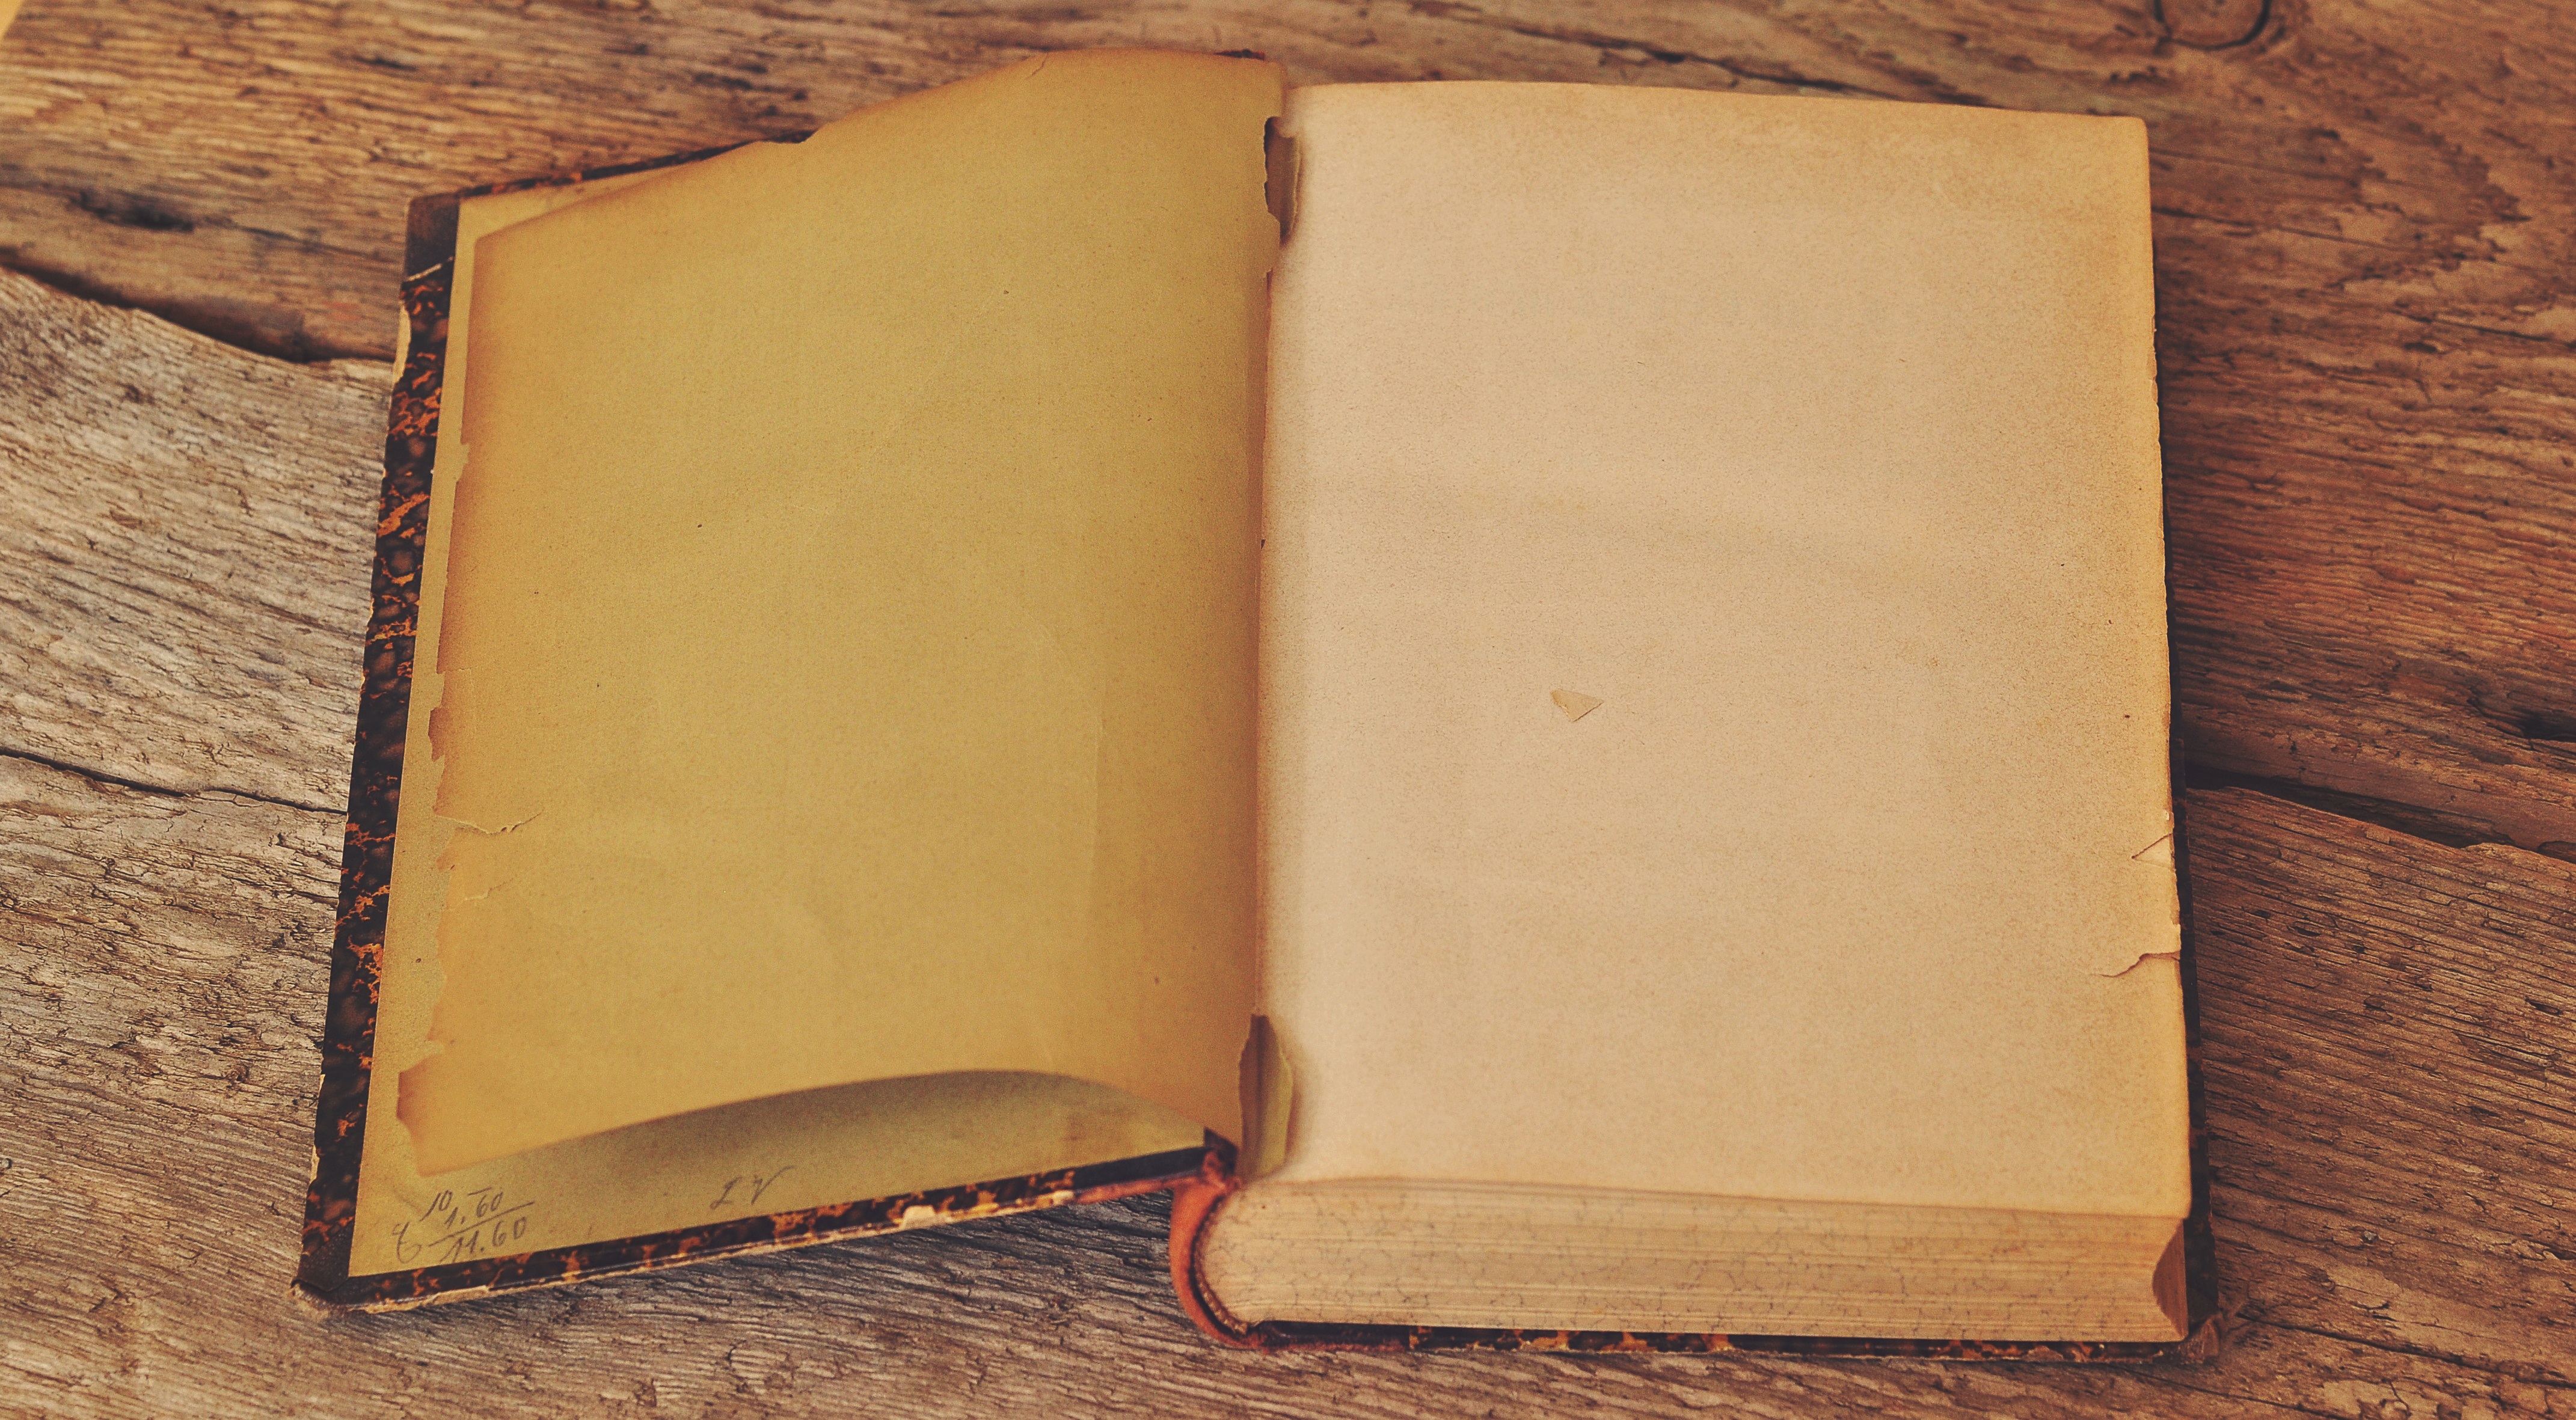
book, wood, antique, old, paper, pages, text freedom, retro look, book pages, empty pages